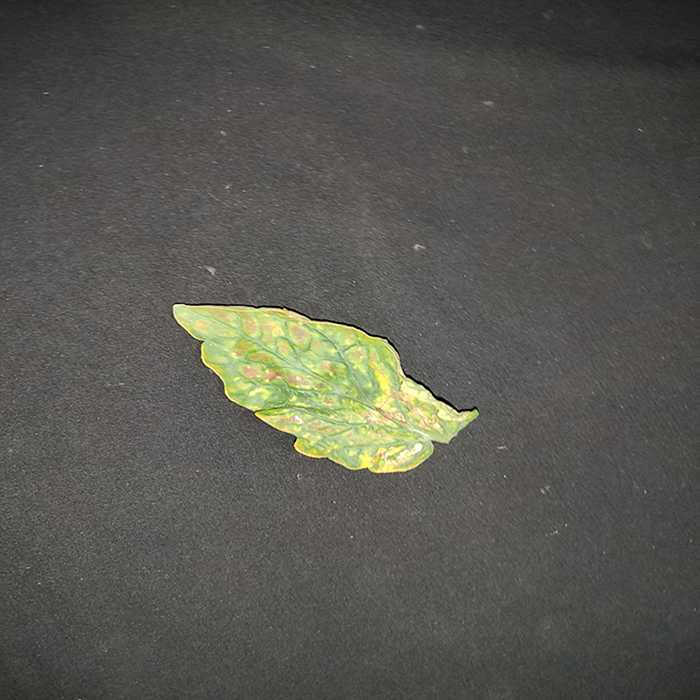
Plant: Tomato
Label: Tomato spotted wilt